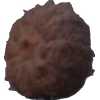
Label: orange_peeled